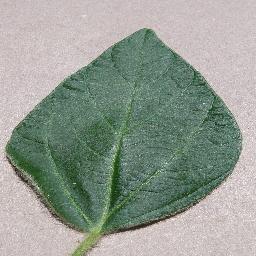
Label: Soybean___healthy